Vincentia, New South Wales

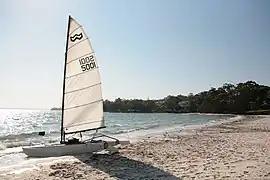
A boat on Collingwood beach.

Vincentia is a town in New South Wales, Australia in the City of Shoalhaven, on the shores of Jervis Bay. It is roughly southeast of Nowra, and approximately south of Sydney. At the , the population of Vincentia was 6,686. It is also a tourist spot with a beach area featuring white sand and a number of motels.